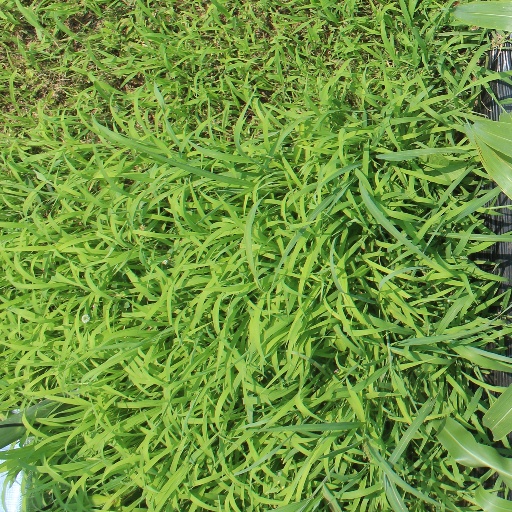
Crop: sorghum